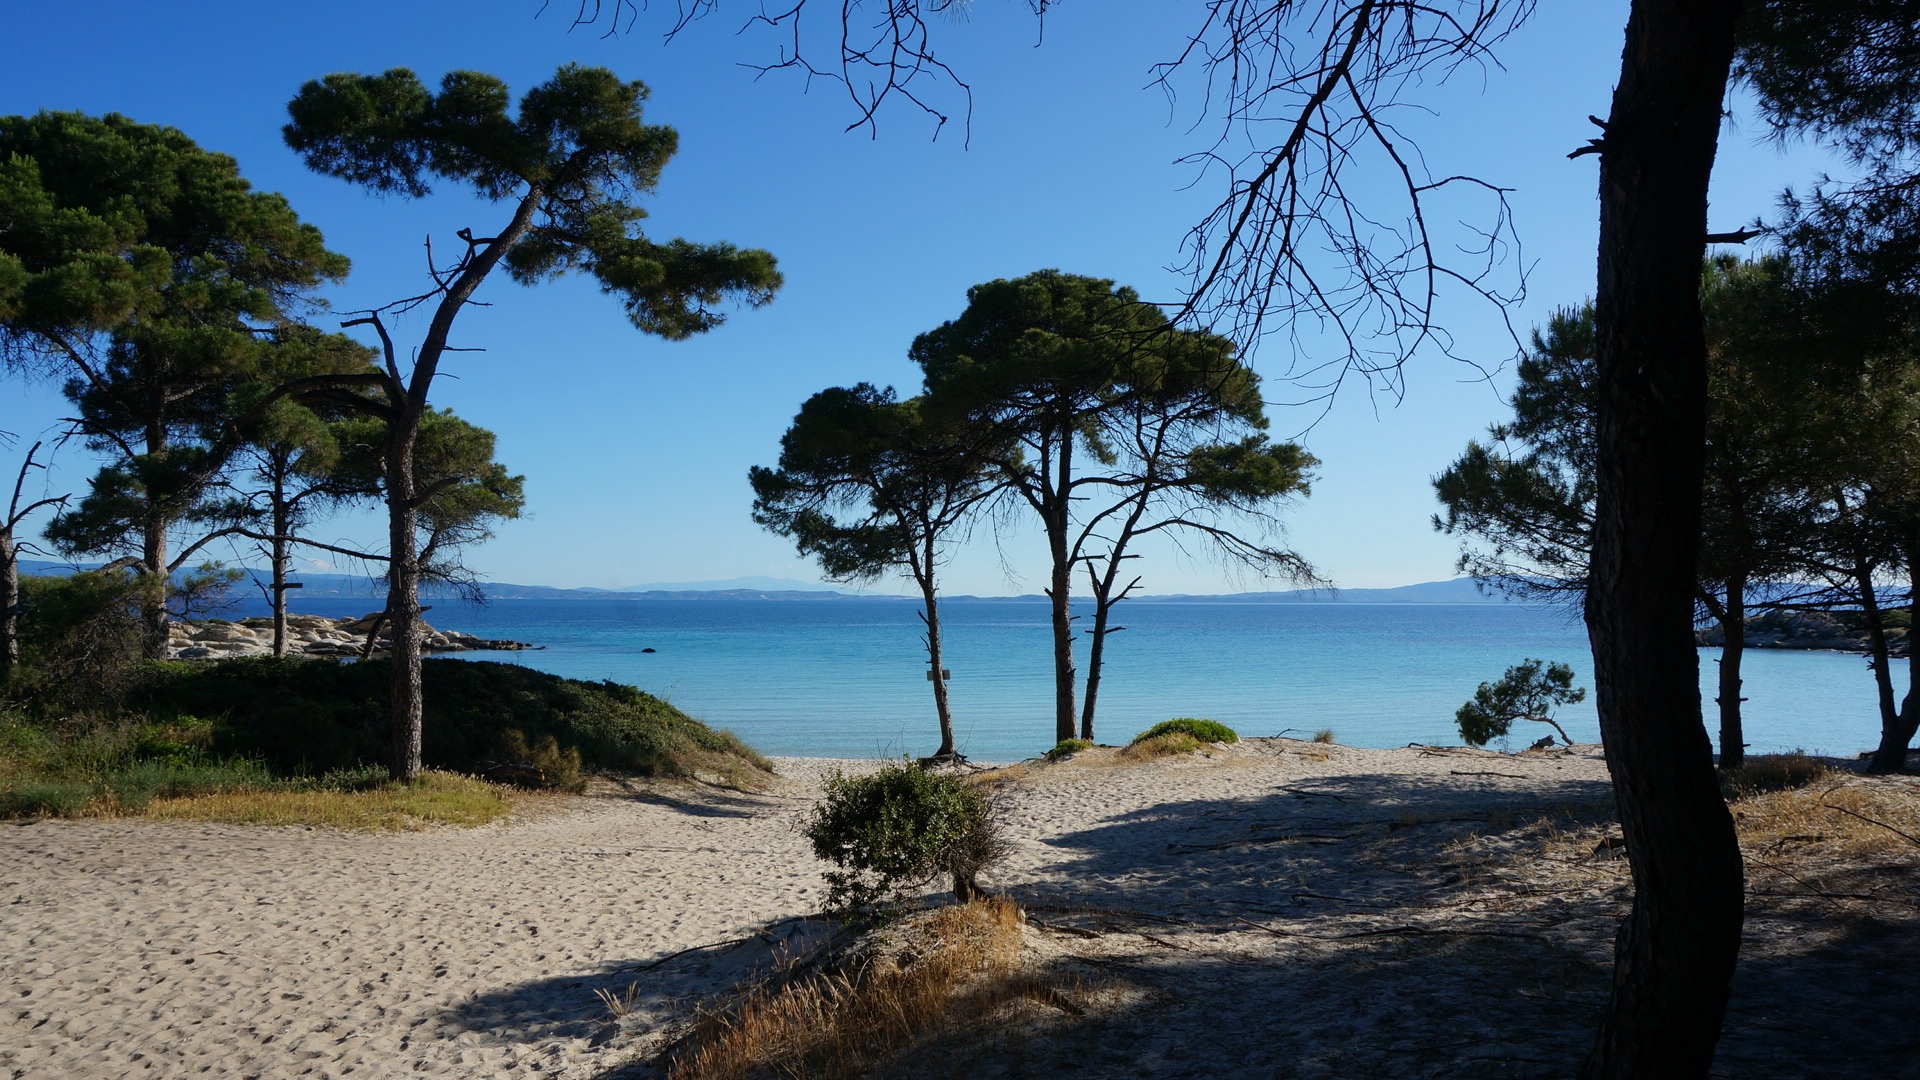
beach, sea, coast, tree, water, ocean, shore, summer, vacation, holiday, bay, island, body of water, trees, greece, habitat, tropics, woody plant, arecales, palm family